Gaios

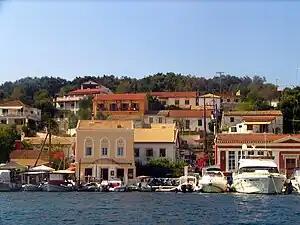
Rows of houses in Gaios, as seen from the strait

Gaios is the main port on Paxos, the smallest of the seven principal Ionian Islands, in Greece. Gaios is situated on the east coast of the island. It is named after a homonymous pupil of Paul the Apostle, who brought Christianity to the island.